Type 99 light machine gun

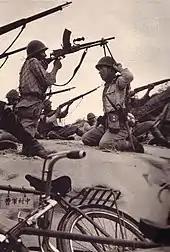
Japanese soldier using his comrade as an anti-aircraft bipod for his Type 99

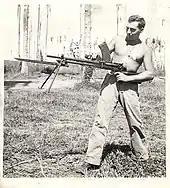
U.S. Marine posing with a captured Type 99 with bayonet

Prior to the Type 99's development, the Japanese Army was using the Type 96 light machine gun, a successor to the previous Type 11 light machine gun. The Type 96 had been introduced into combat service in 1936, and quickly proved to be a versatile weapon to provide covering fire for advancing infantry. Both the Type 11 and Type 96 used the same 6.5x50mmSR Arisaka cartridges as the Type 38 infantry rifle. Using similar ammunition in both guns simplified supply and had the added advantage that any squad member could supply ammunition for the light machine gun, or vice versa.